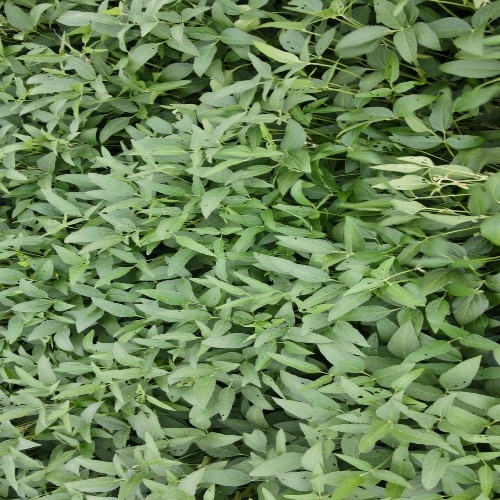
Label: Diabrotica_speciosa